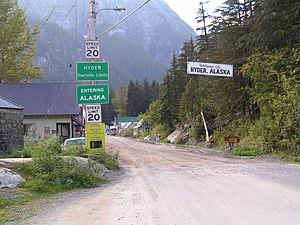
Le poste frontalier de Hyder–Stewart est un poste-frontière situé le long de la frontière entre le Canada et les États-Unis reliant les communautés de Hyder en Alaska et de Stewart en Colombie-Britannique.
Hyder est une localité d'Alaska aux États-Unis dans la région de recensement de Prince of Wales - Outer Ketchikan dont la population était de 87 habitants lors du recensement de 2010.